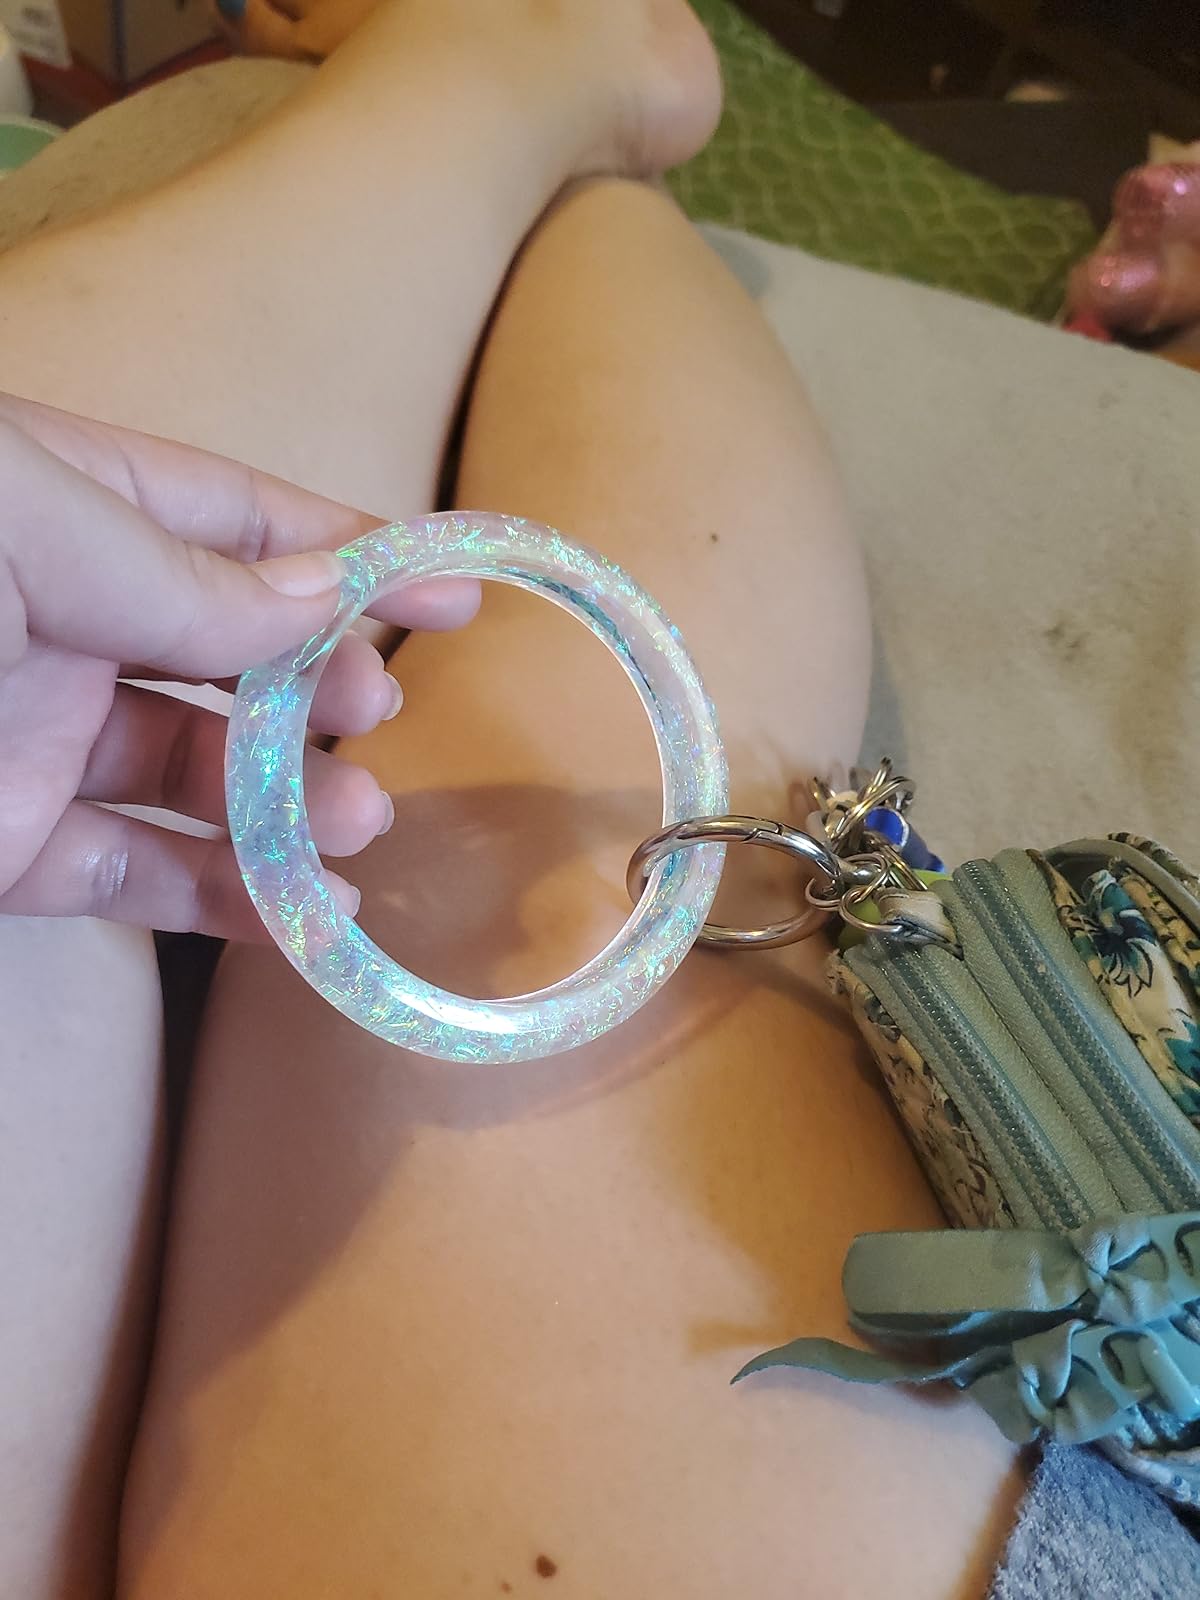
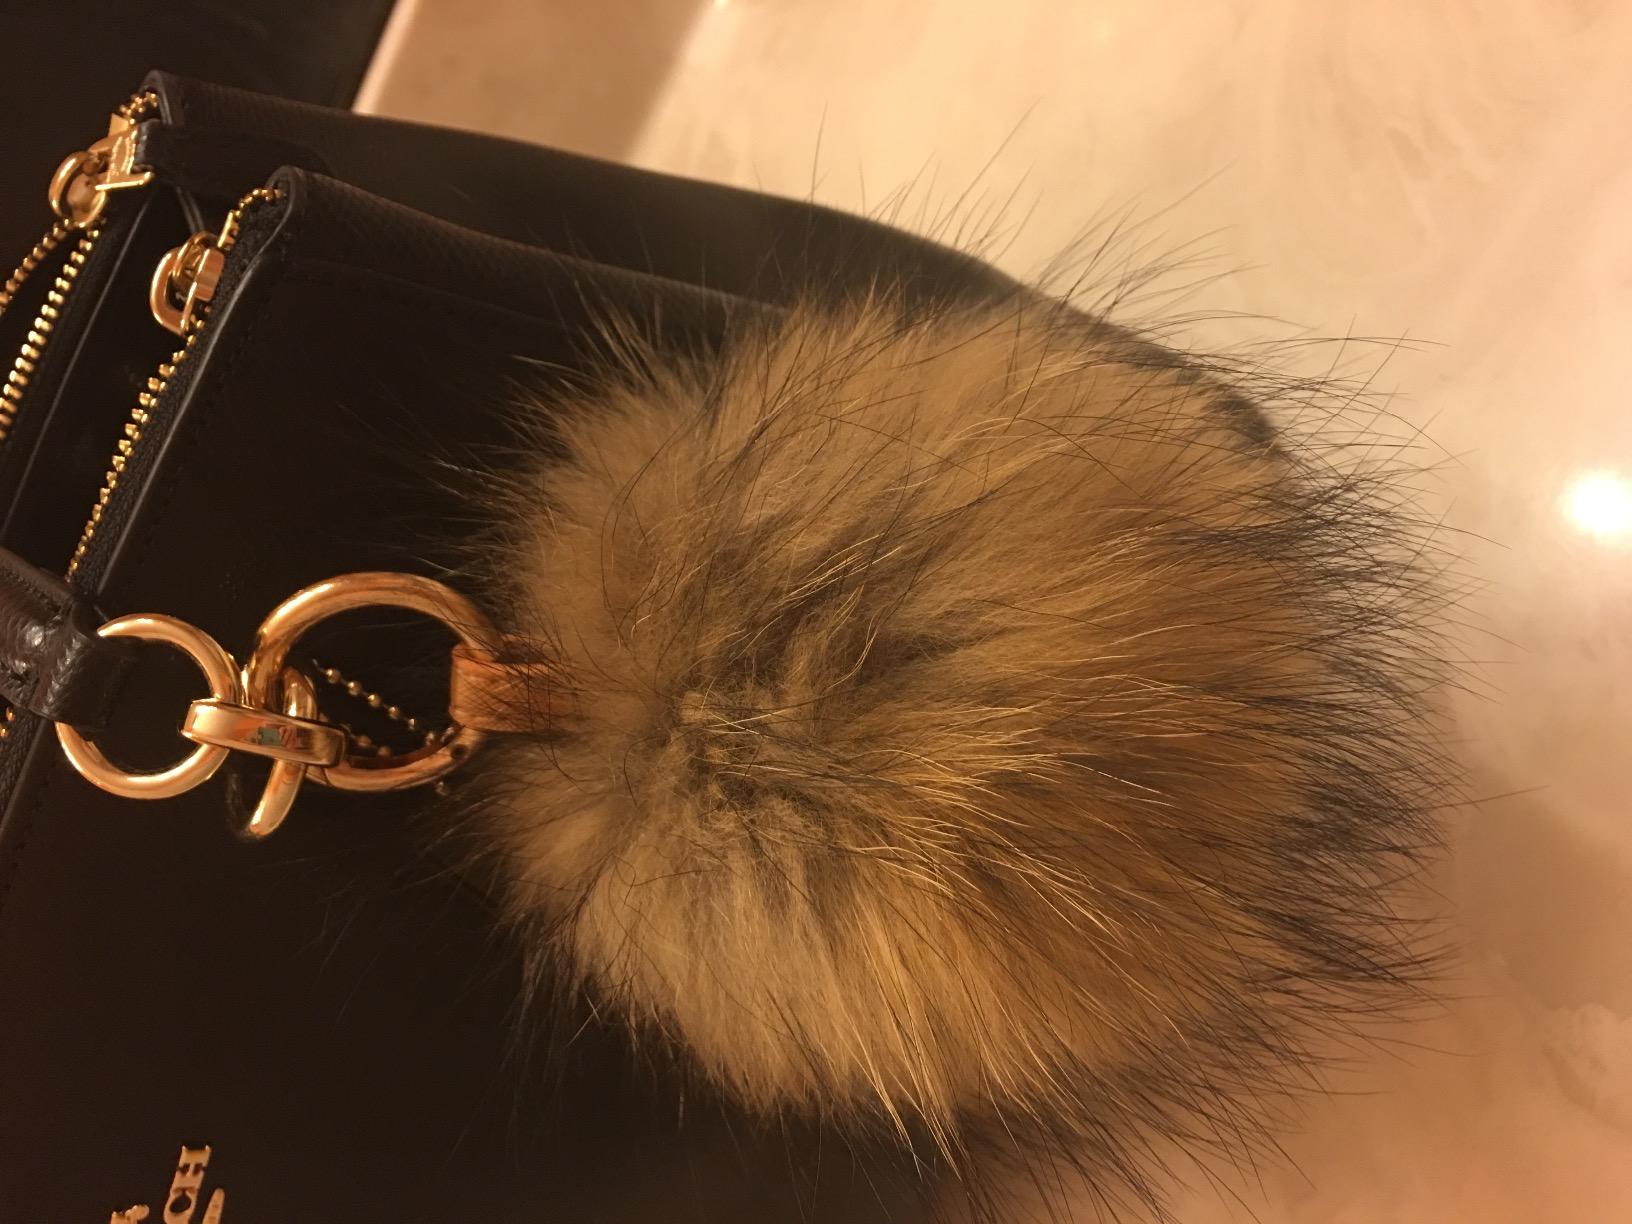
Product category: accessories_keychain
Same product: no